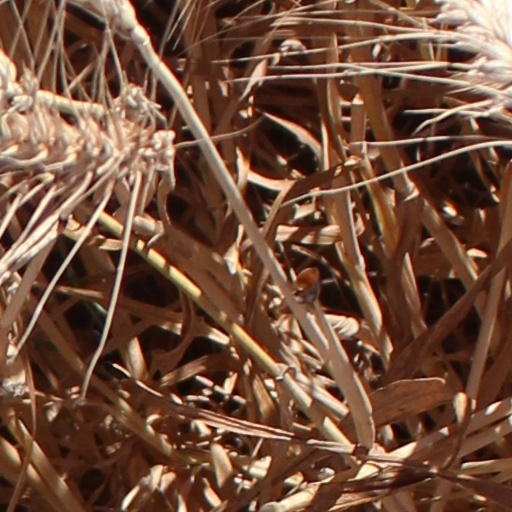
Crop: wheat